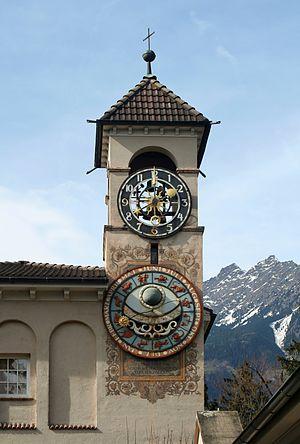
Cet article recense les horloges astronomiques d'Italie.